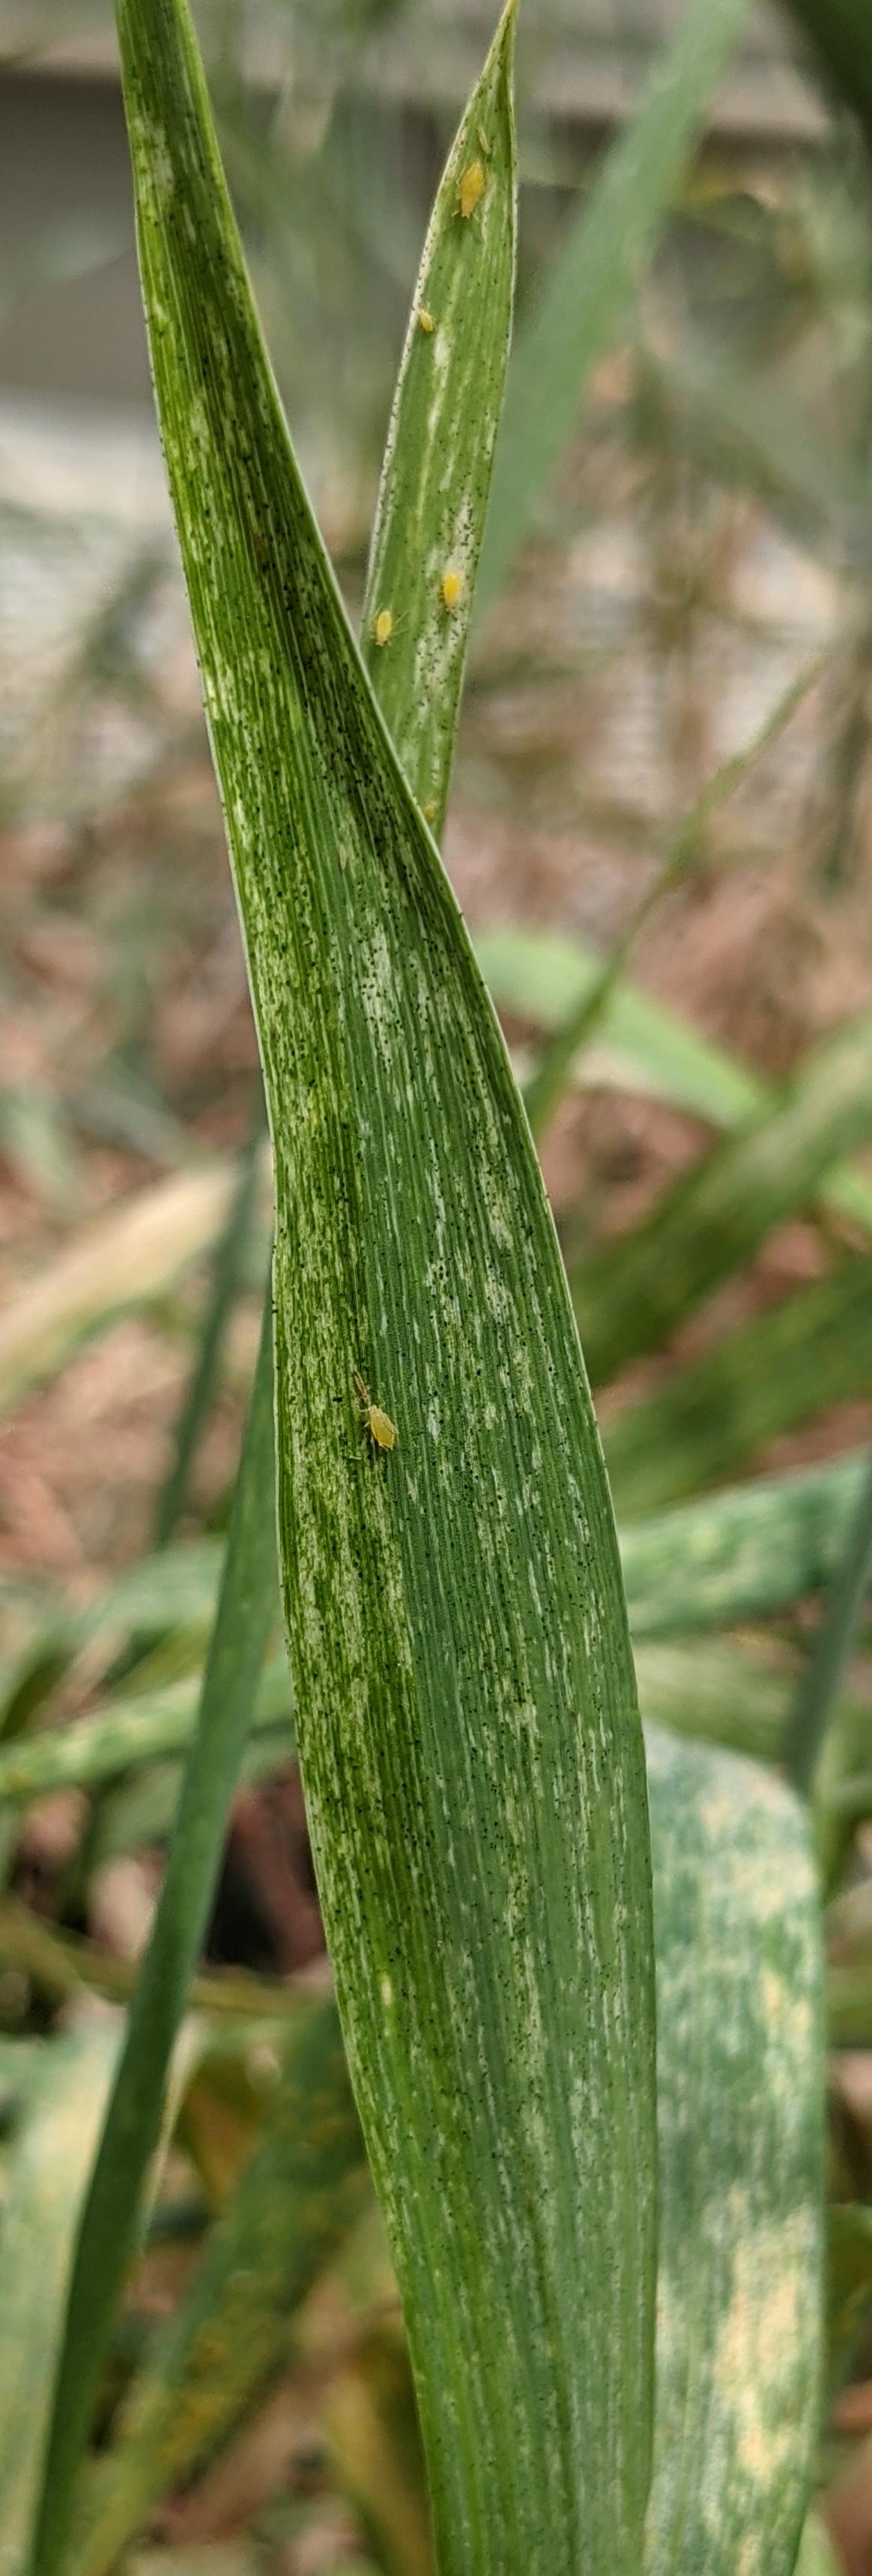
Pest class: cereal_grass_aphid